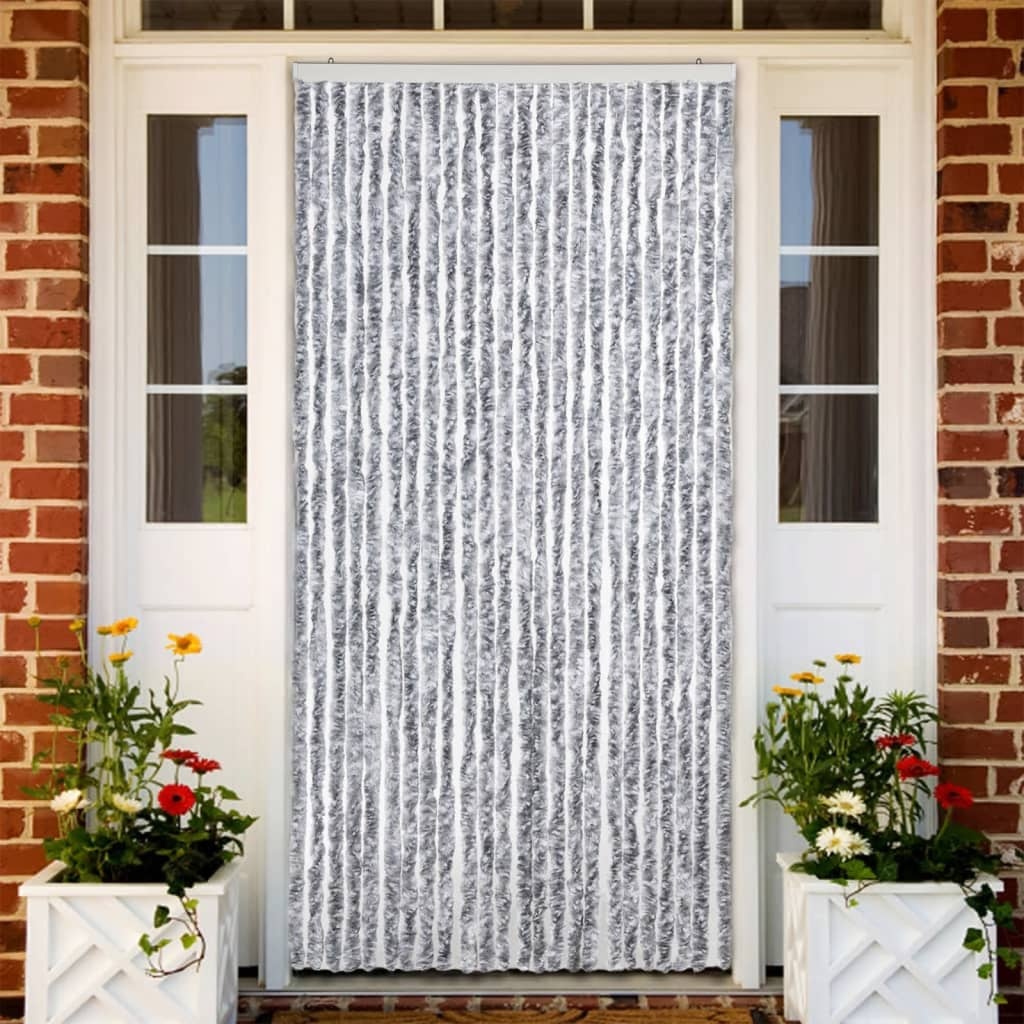
Insektsdraperi vit och grå 100x220 cm chenille
Insektsdraperiet använder flexibla och mjuka chenille-strängar för att hålla borta flugor, myggor och andra insekter från ditt hem, din husvagn eller husbil. Nu kan du njuta av din dag eller få en god natts sömn utan att bli störd. Draperiet är avtagbart, lätt att rengöra och vattenbeständigt. Dess täta strängar säkerställer insynsskydd och förhindrar inträngning av värme och insekter. Strängarna är tillverkade i polypropenchenille som säkerställer att draperiet är tyst och säkert, samtidigt som du enkelt kan gå genom dörren. Färg: Grå och vit Material: 100% polypropenchenille Mått: 100 x 220 cm (B x H) Lätt och tyst Justerbar längd och bredd Inklusive krokar för att fästa draperiet till dörren
Brand: vidaXL
Category: Home & Garden > Decor > Window Treatments > Window Screens